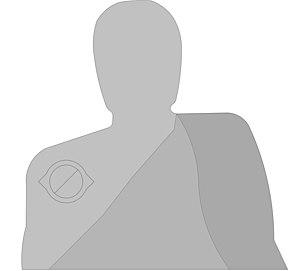
Le Pays-Adja est la région habitée par les Adja dans le Couffo au Bénin et dans le moyen-Mono au Togo, Afrique de l'Ouest.
Togbui-Adja Ayi est le premier roi du royaume de Tado au centre du Pays-Adja.